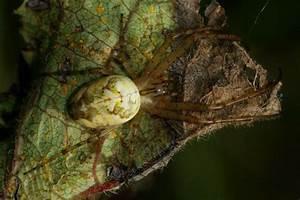
spider